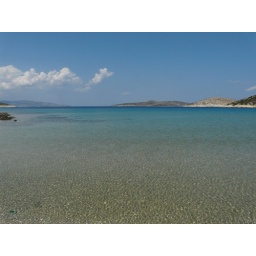
Livadi beach and bay ...So quiet in May...Crystal clear water ...